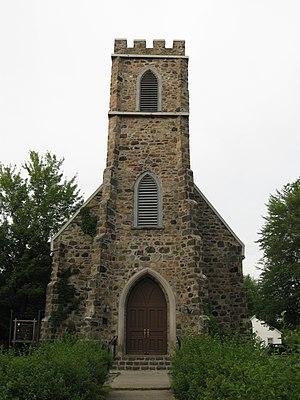
Cet article recense les lieux patrimoniaux du Centre-du-Québec inscrit au répertoire des lieux patrimoniaux du Canada, qu'ils soient de niveau provincial, fédéral ou municipal.